Francesco Benucci

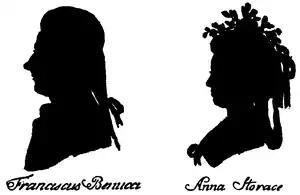
Silhouette of Francesco Benucci and Nancy Storace by (1786)

The new company opened 2 April 1783 with a performance of Antonio Salieri's "La scuola de' gelosi"; Benucci took the "buffo" role of Blasio. This opera was an immediate success, with over 25 performances, and a critic wrote, "the "buffo" is so natural that he is regarded as the best ever seen here. The others are not worth mentioning." Mozart evidently attended, and on 7 May wrote home to his father Leopold, "The Italian "opera buffa" has started up here again and is proving very popular. The "buffo" is particularly good, he's called Benucci."